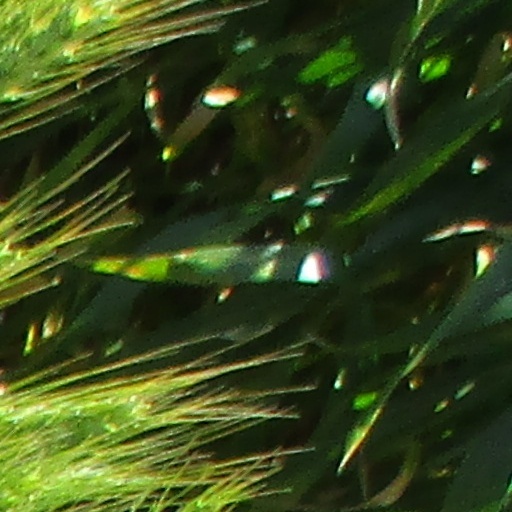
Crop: wheat